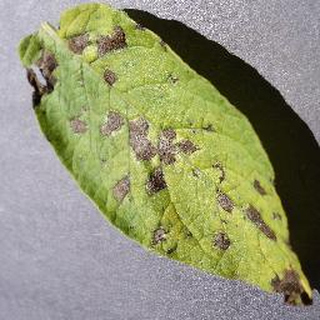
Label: potato_early_blight